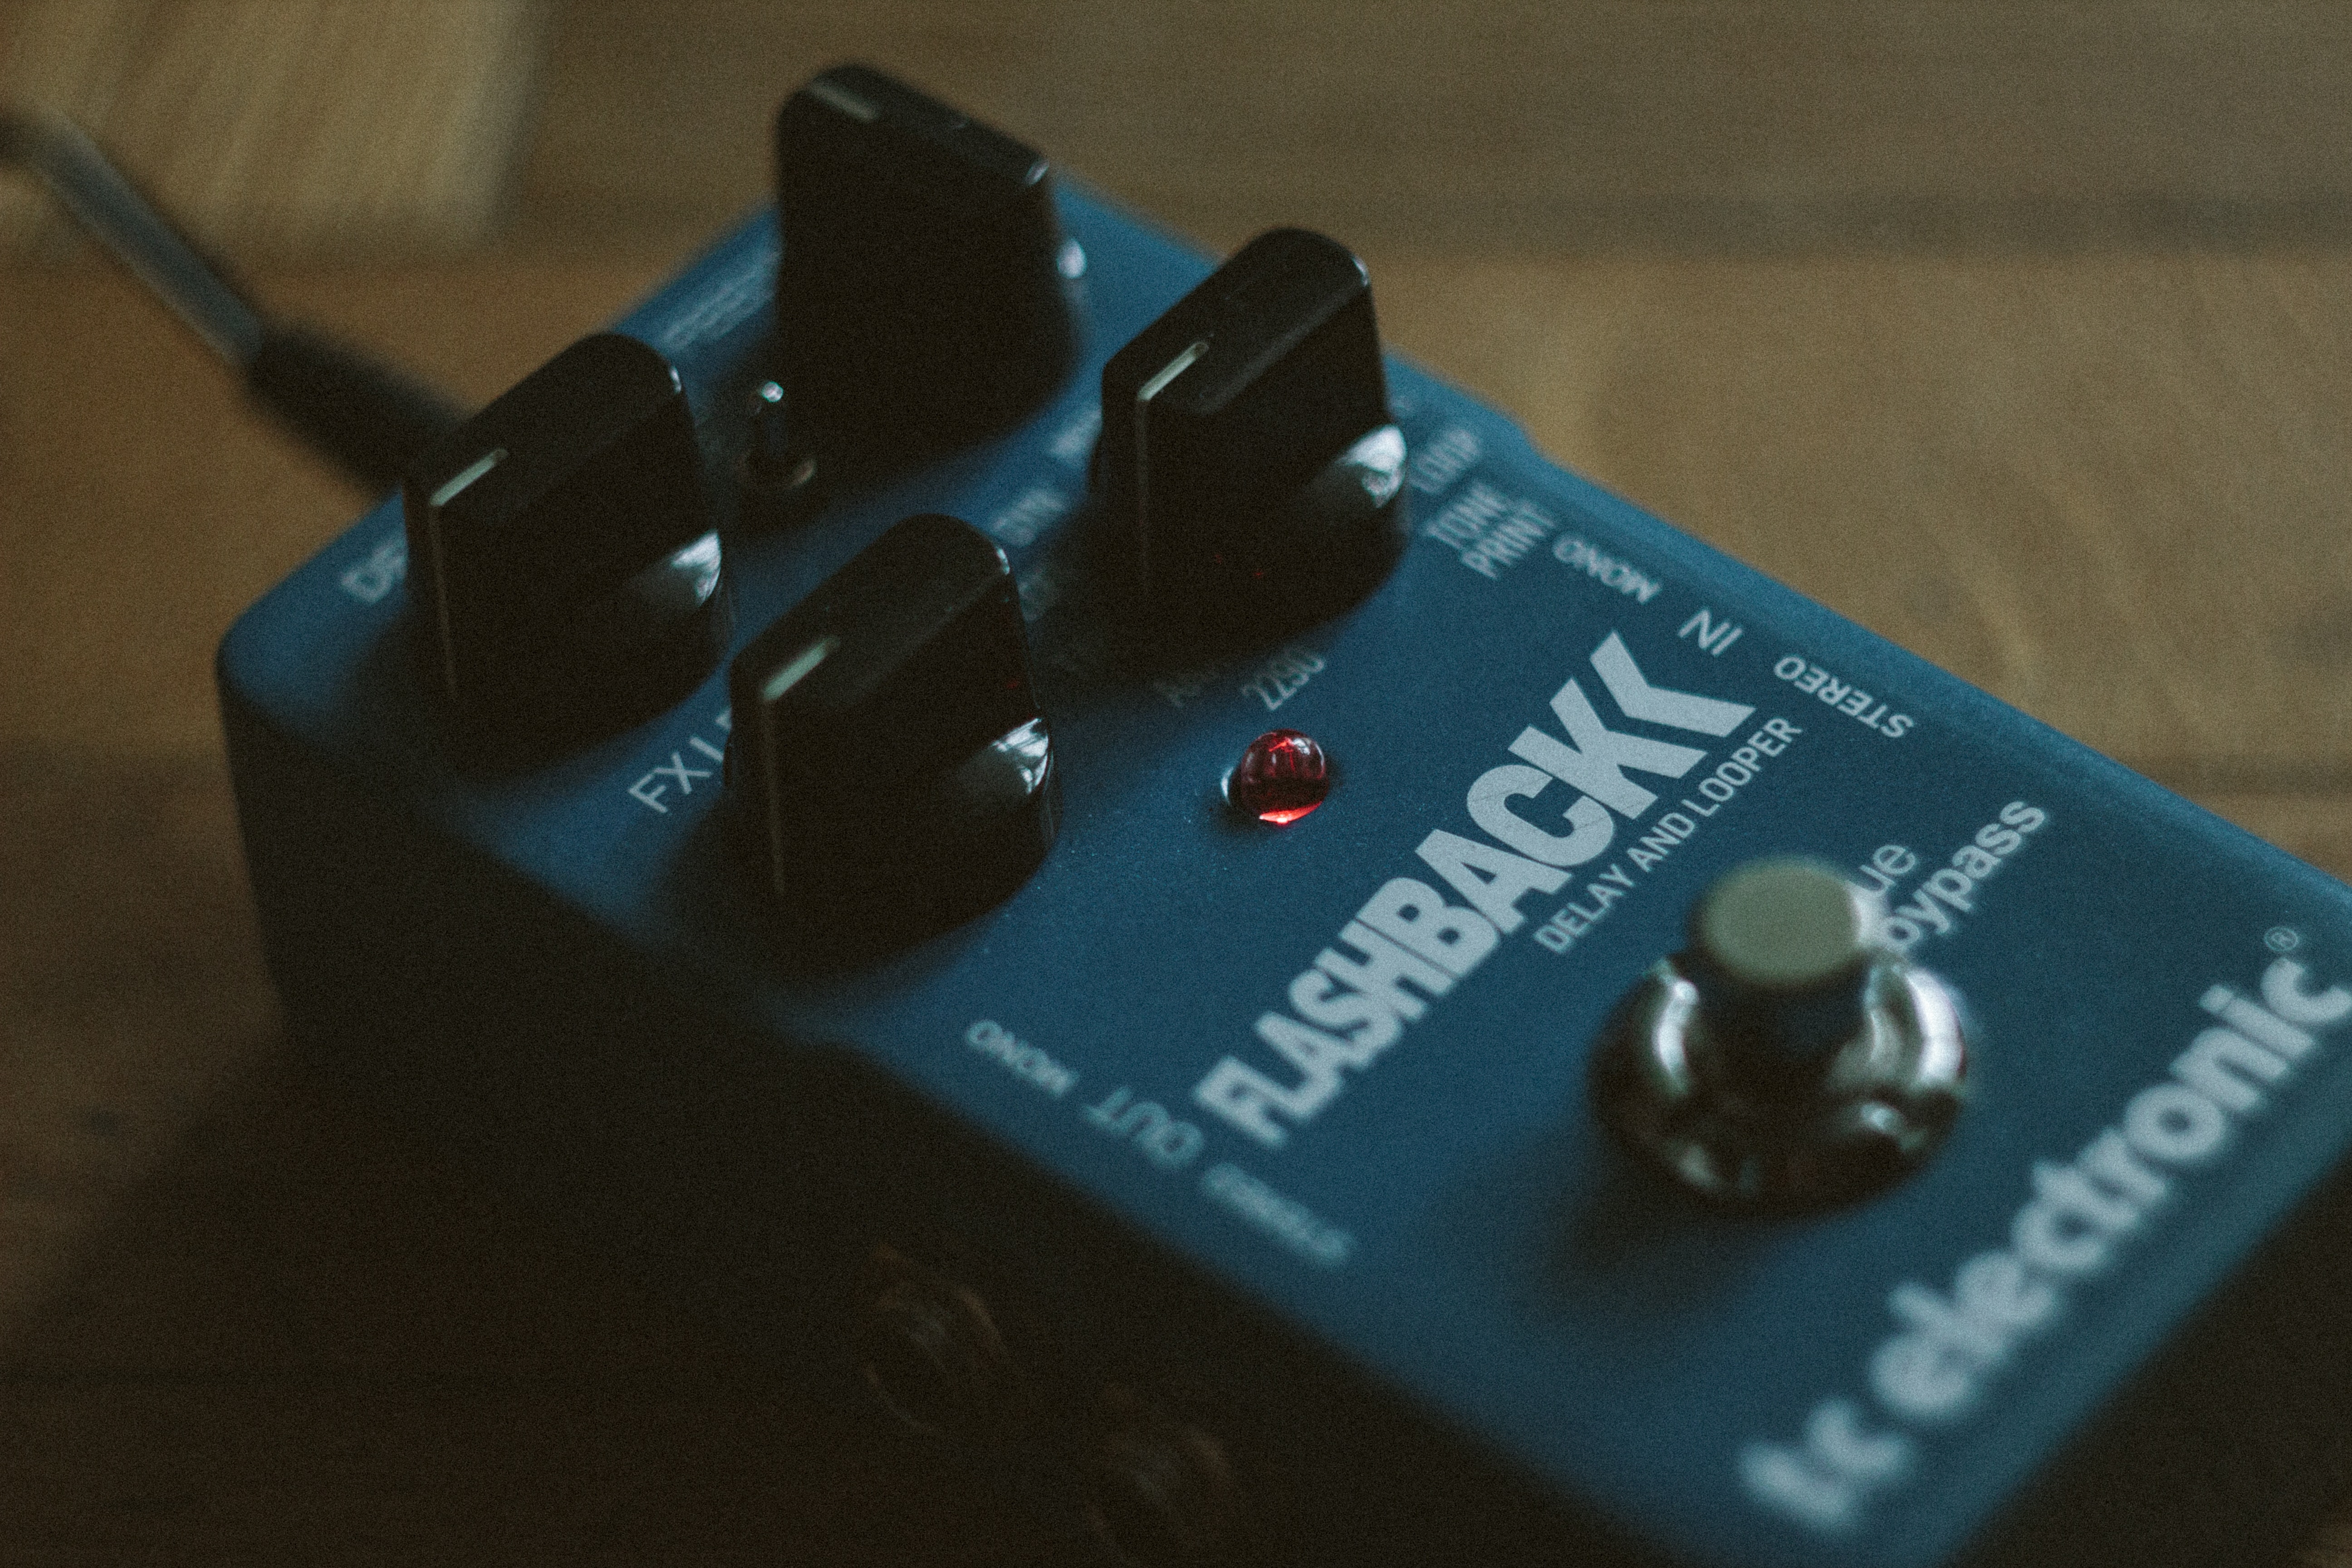
electronics, technology, electronic component, electronic device, circuit component